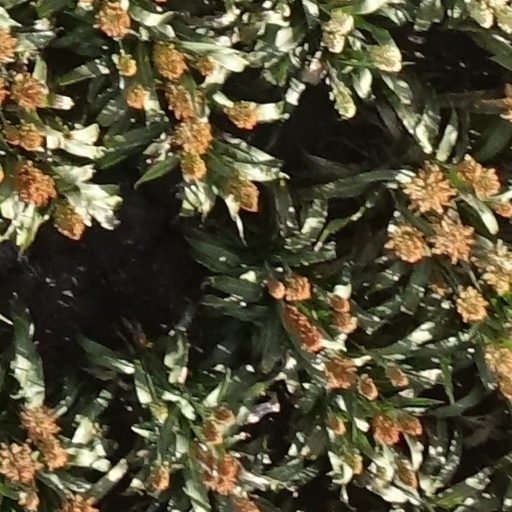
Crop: sorghum